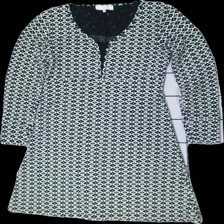
View: front
Type: Dress
Category: Ladies
Brand: Cream
Colors: Black, White
Material: 47% cotton, 35% Polyester, 15% Viscose, 3% Elestan
Pattern: Other
Cut: C-collar
Size: S
Season: All
Price range: <50
Recommended usage: Export